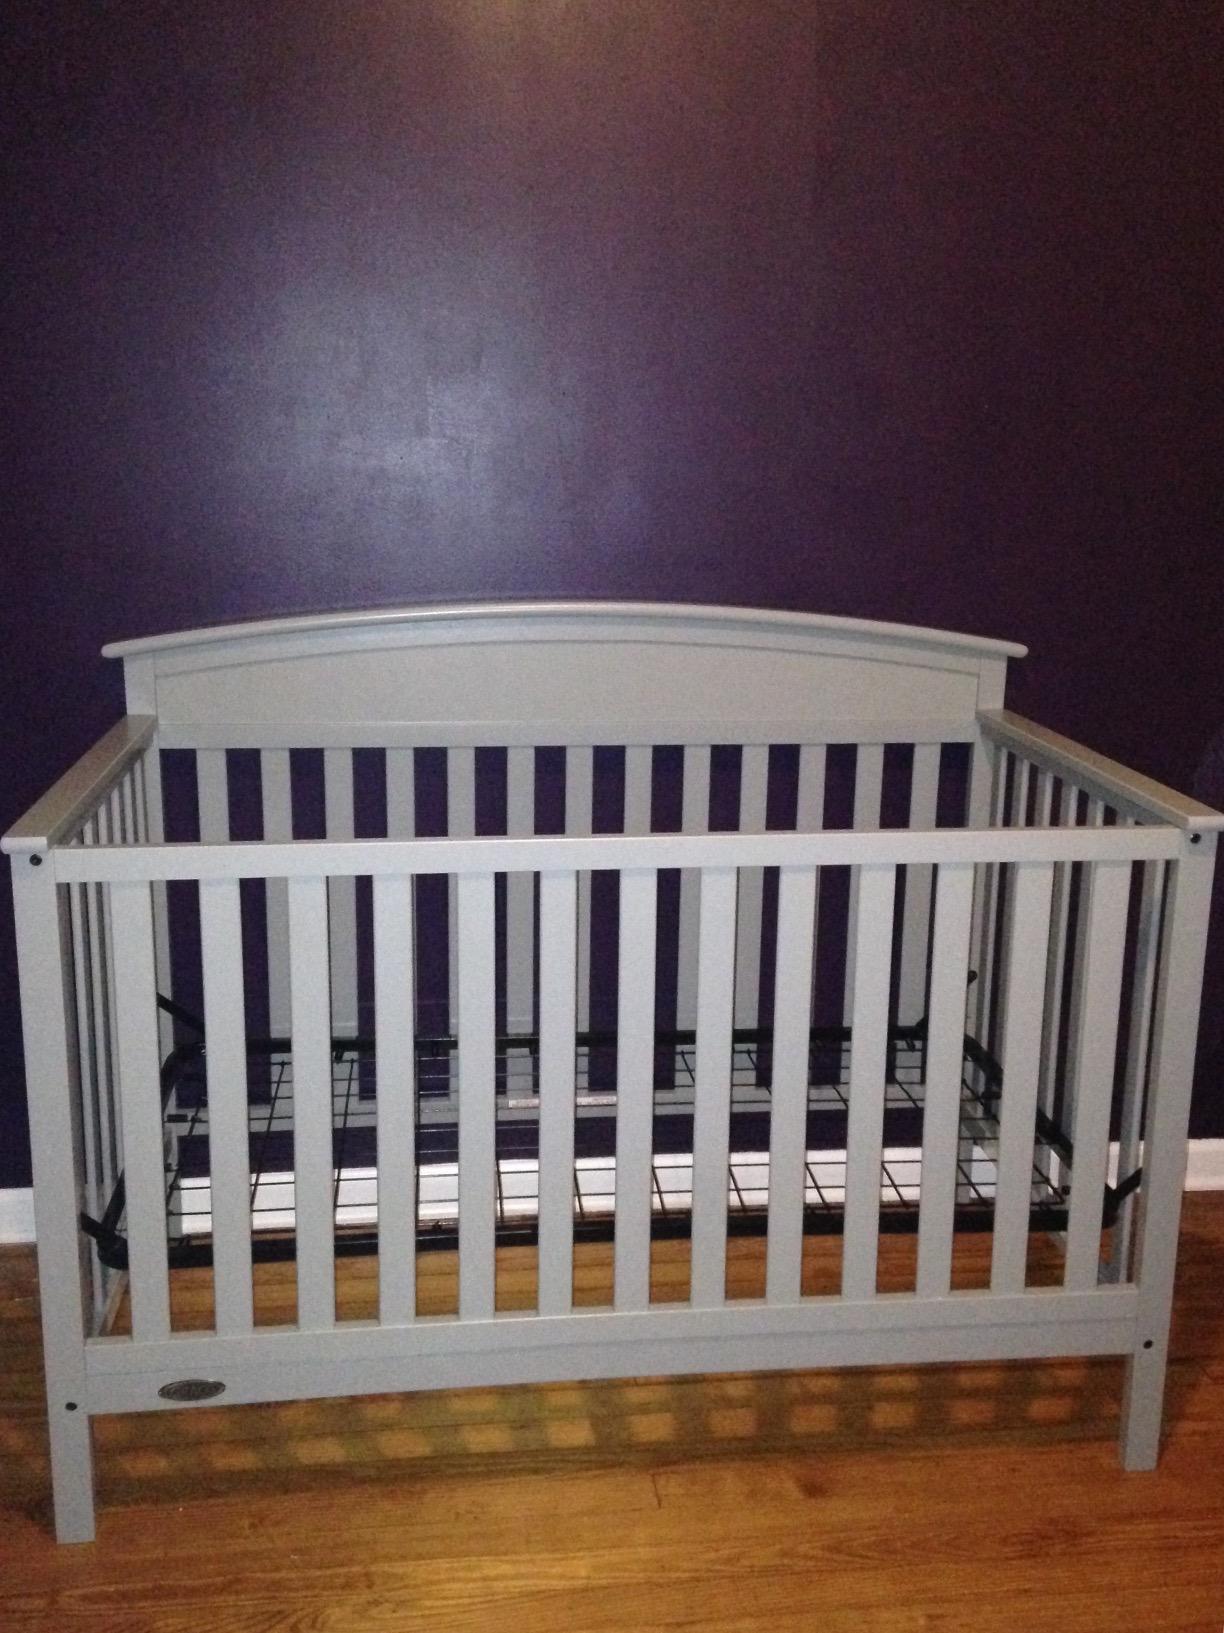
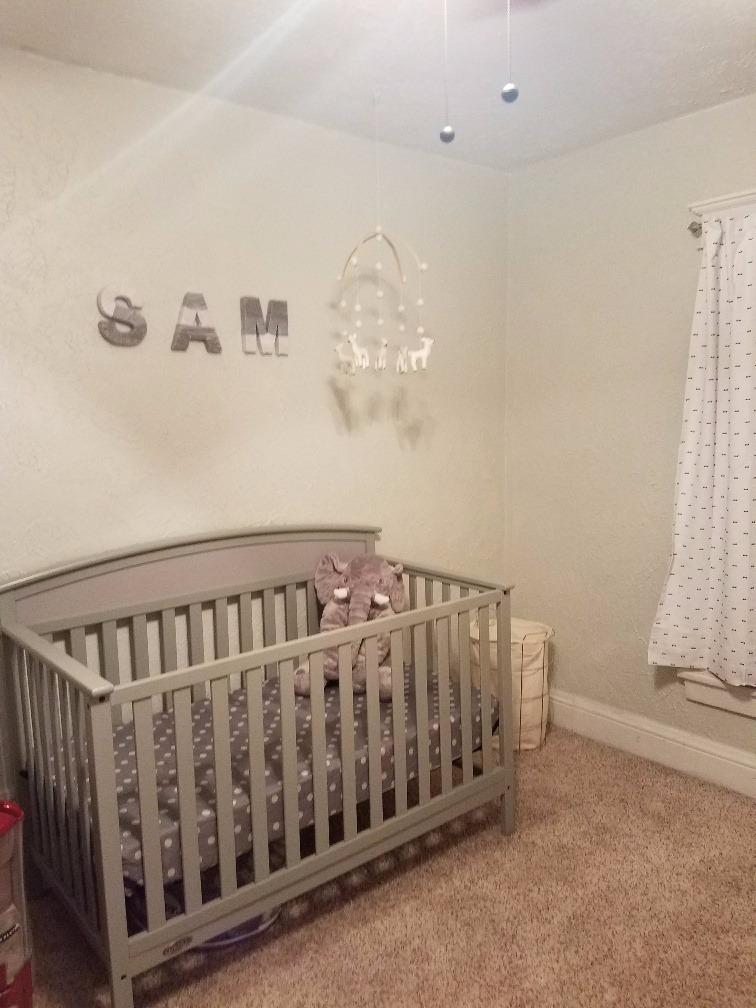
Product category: products_crib
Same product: yes